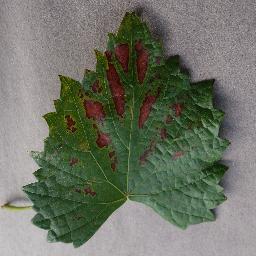
Label: Grape___Esca_(Black_Measles)